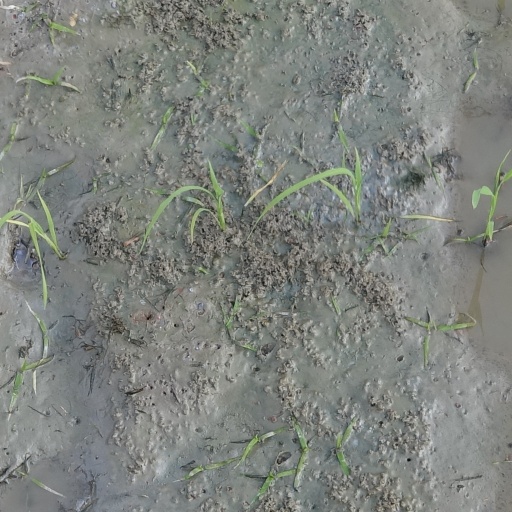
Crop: rice